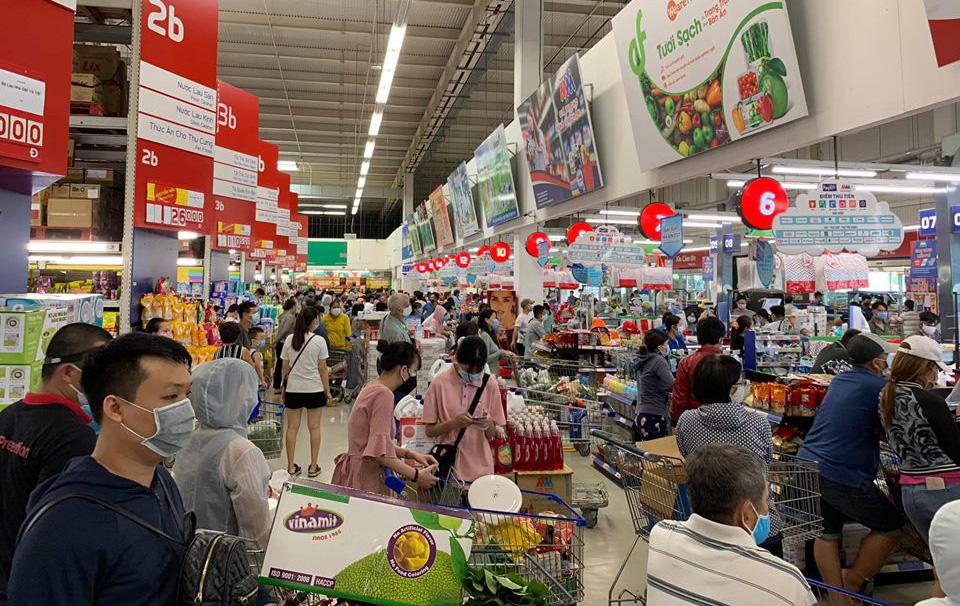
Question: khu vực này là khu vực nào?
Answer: khu vực này là một khu siêu thị